After Dark (TV programme)

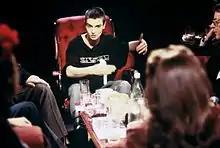
Sinéad O'Connor on "After Dark" on 21 January 1995

In a discussion titled "British Intelligence", broadcast on 16 July 1988, the guests included Merlyn Rees, H. Montgomery Hyde and a man called Robert Harbinson, described by Francis Wheen in "The Independent" newspaper as follows: